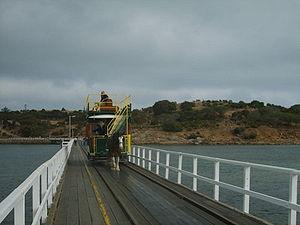
Le tramway à chevaux de Granite Island
Granite Island désigne une petite île située près de Victor Harbor pas très loin d'Adélaïde en Australie-Méridionale. Elle doit son nom aux énormes boules de granit qui parsèment l'île. Elle accueille plus de 700 000 visiteurs par an ce qui en fait le parc le plus visité d'Australie méridionale.